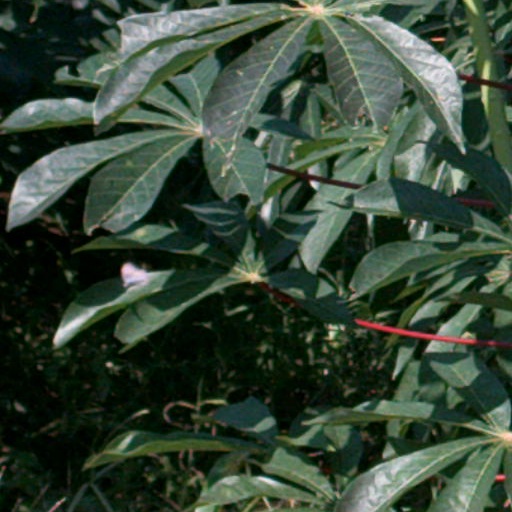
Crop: cassava